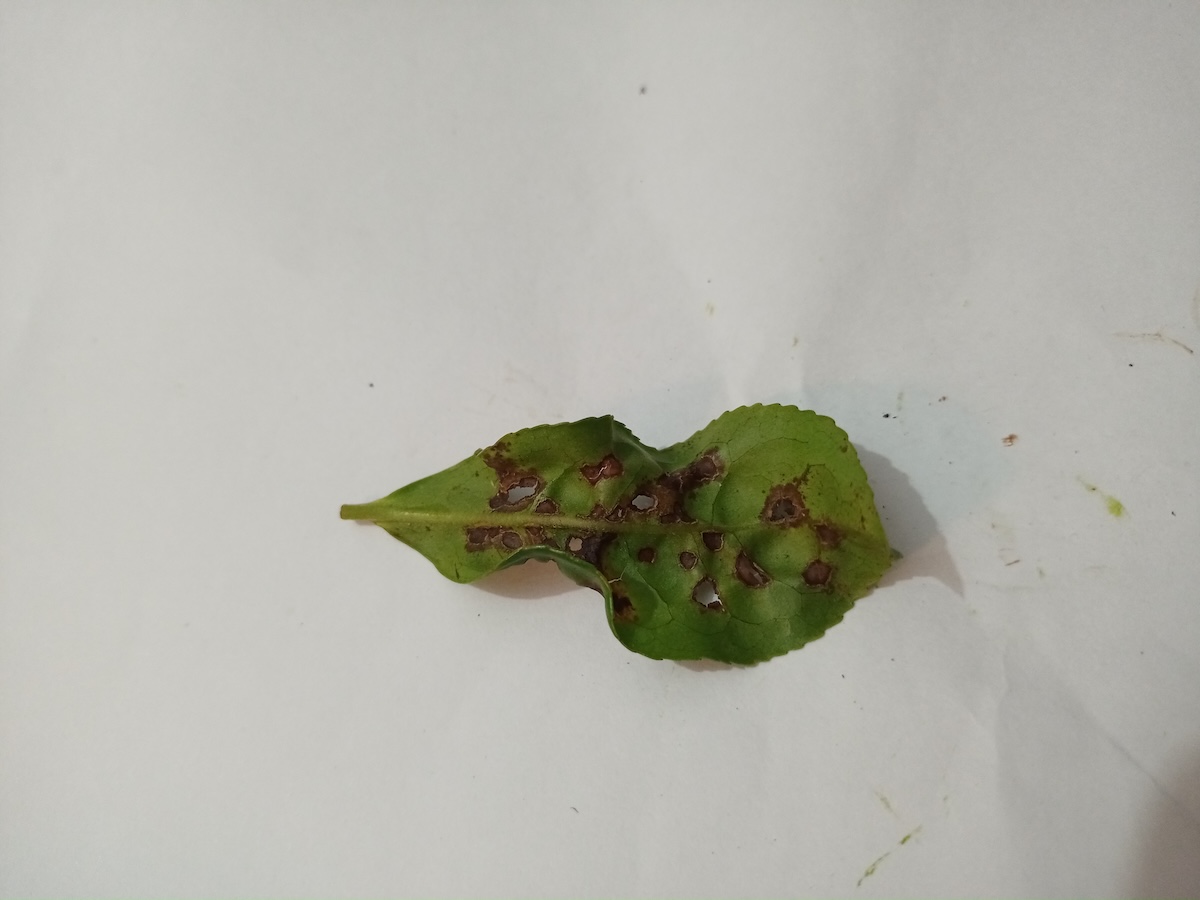
Label: Green mirid bug